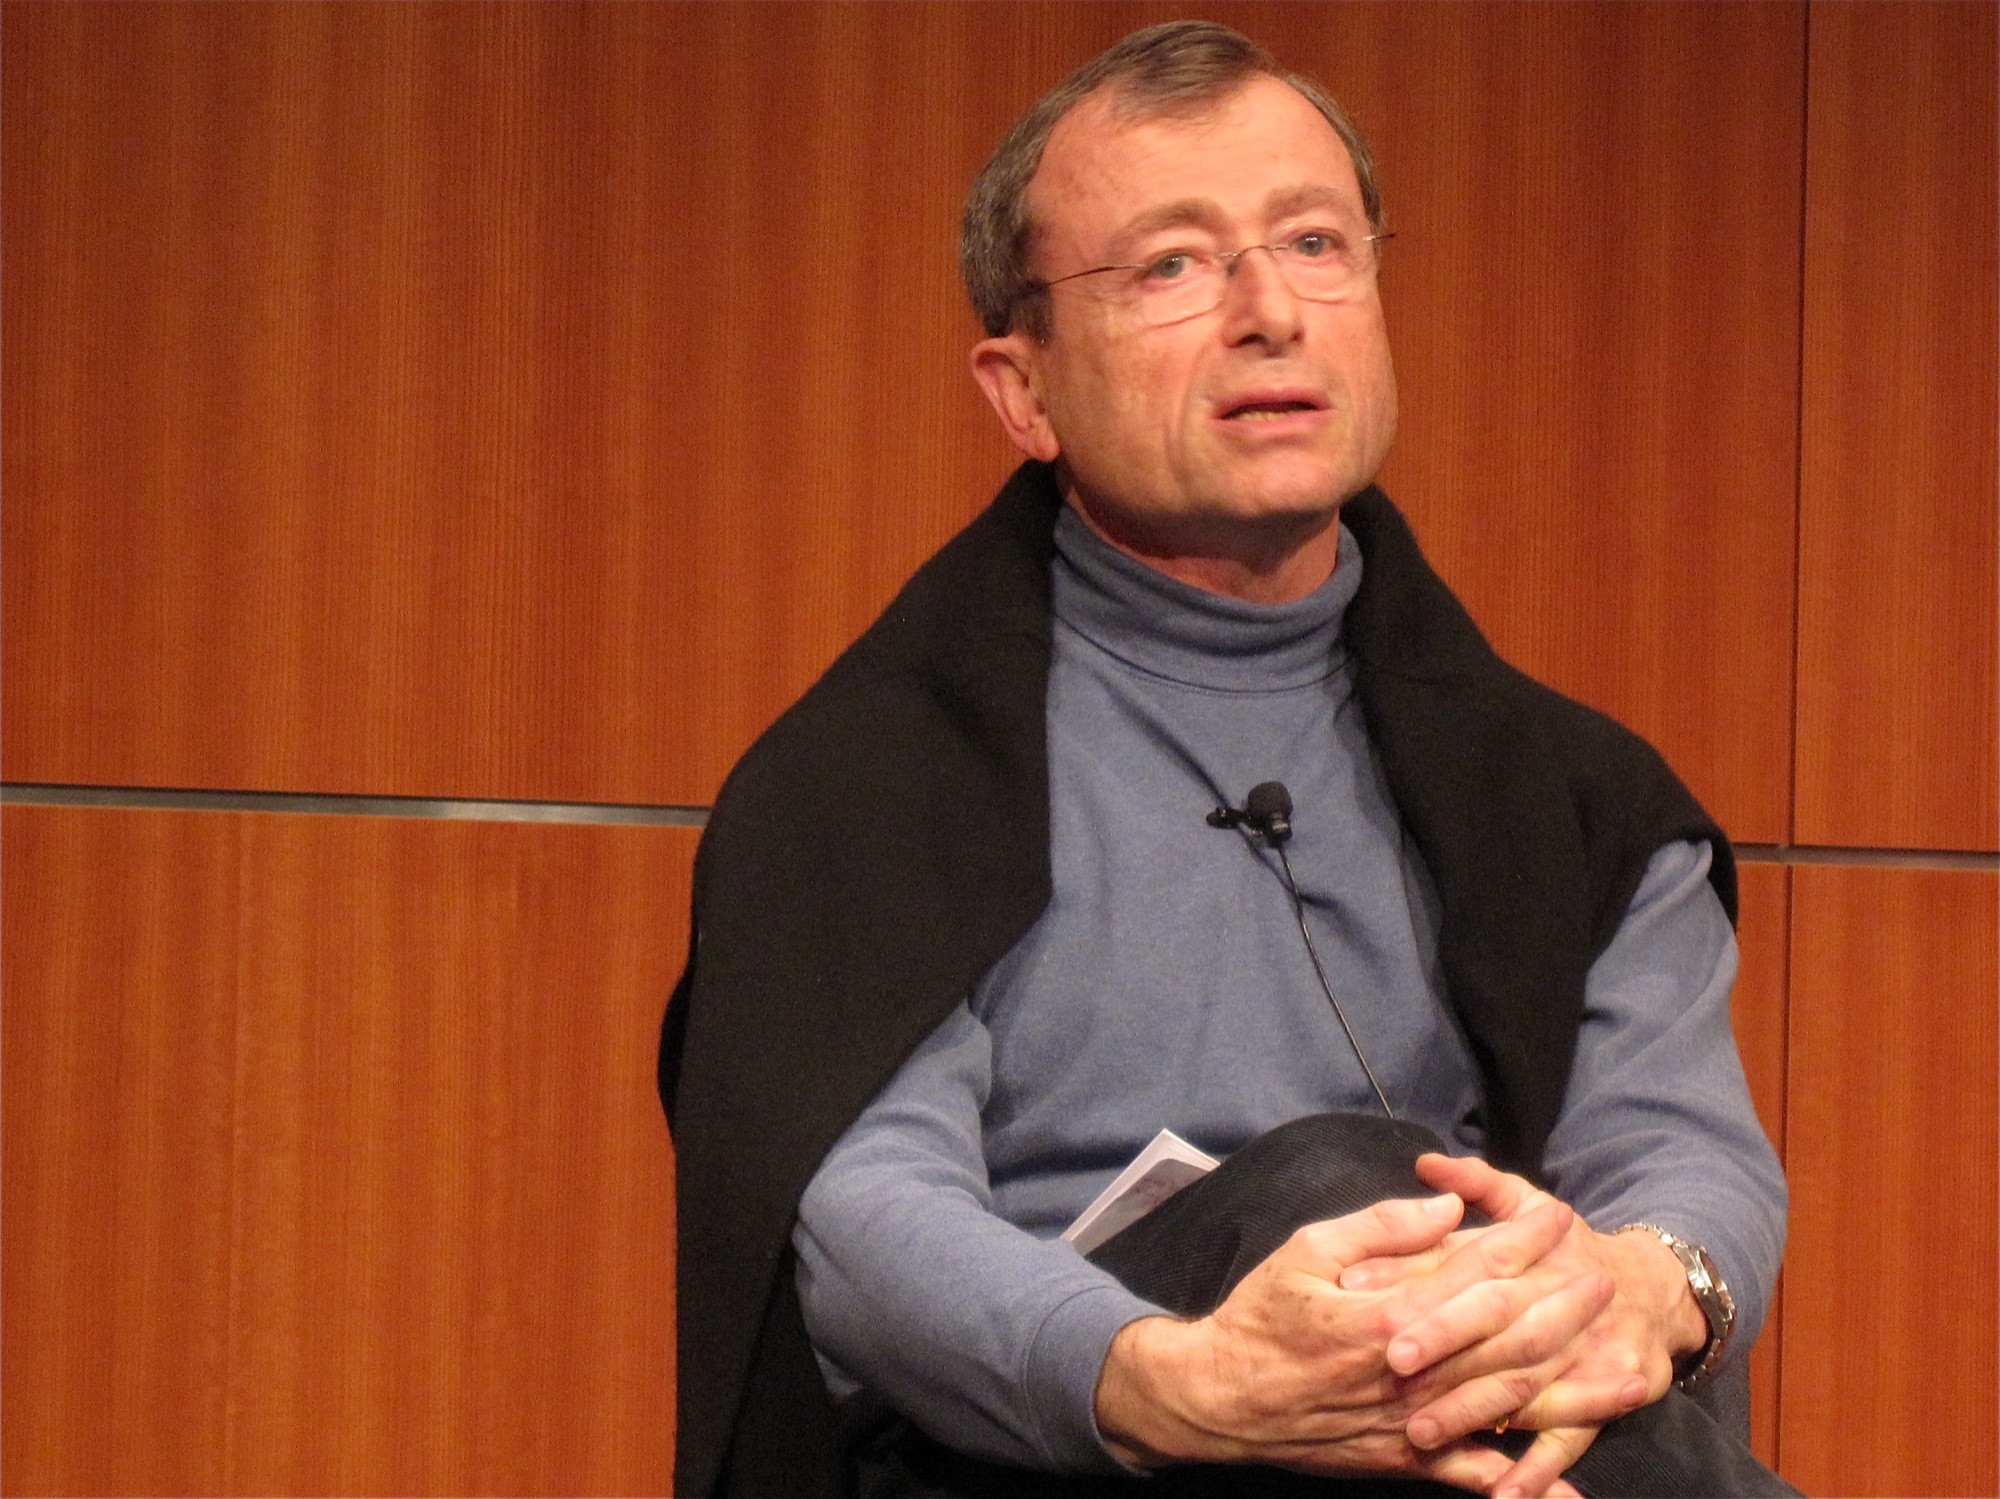
person, profession, speaker, speech, engelbart, official